Headlamp

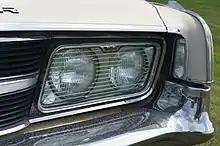
Glass-covered 5¾" sealed beam headlamps on a 1965 Chrysler 300

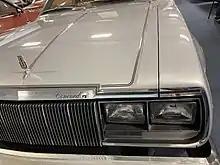
Rectangular sealed-beam headlamps with turn signal light below on a 1979 AMC Concord

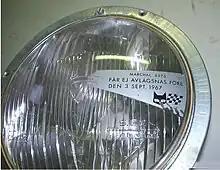
Headlamp sold in Sweden not long before Dagen H changeover from left to right hand traffic. Opaque decal blocks the lens portion for low beam upkick to the right, and bears the warning: "Not to be removed before 3 September 1967".

In 1940, a consortium of state motor vehicle administrators standardized upon a system of two round sealed beam headlamps on all vehicles—the only system allowed for 17 years. This requirement eliminated problems of tarnished reflectors by sealing them together with the bulbs. It also made aiming the headlight beams simpler and eliminated non-standard bulbs and lamps.